London Borough of Lewisham

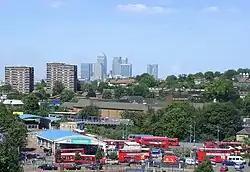
Lewisham Station, an important transport hub

Lewisham station, once known as Lewisham Junction, is located at the junction of the lines to Dartford and Hayes, and is also the terminus of the southern branch of the Docklands Light Railway.